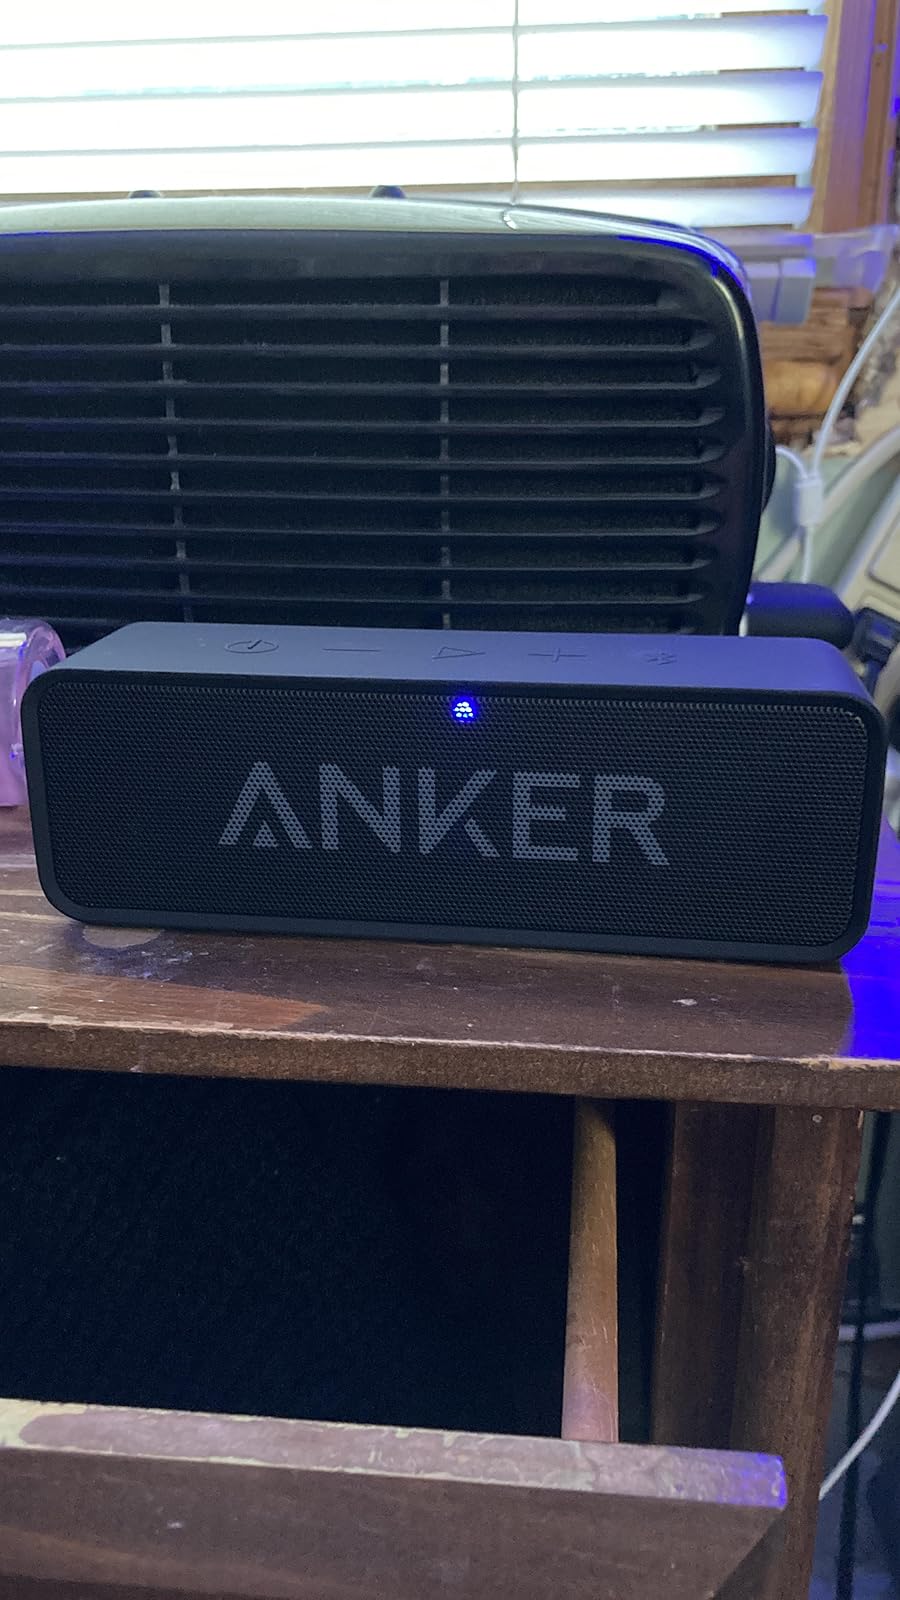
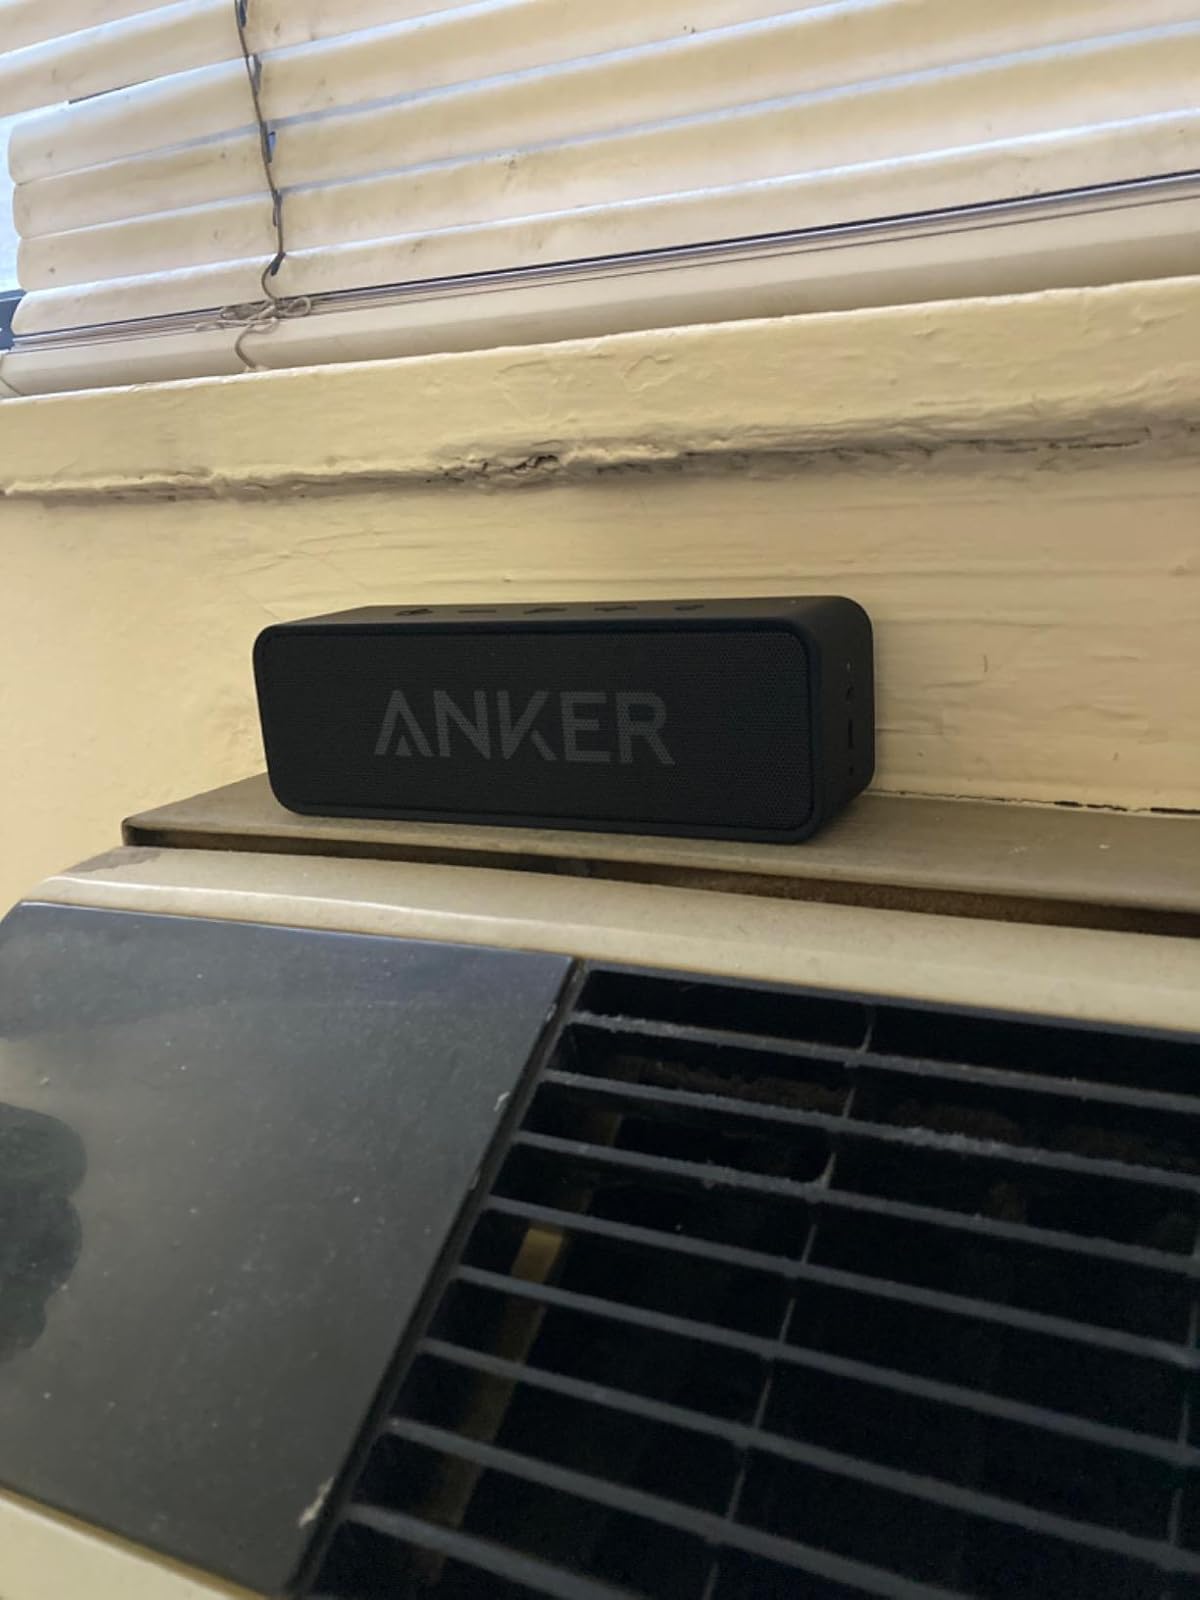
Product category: speaker
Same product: yes